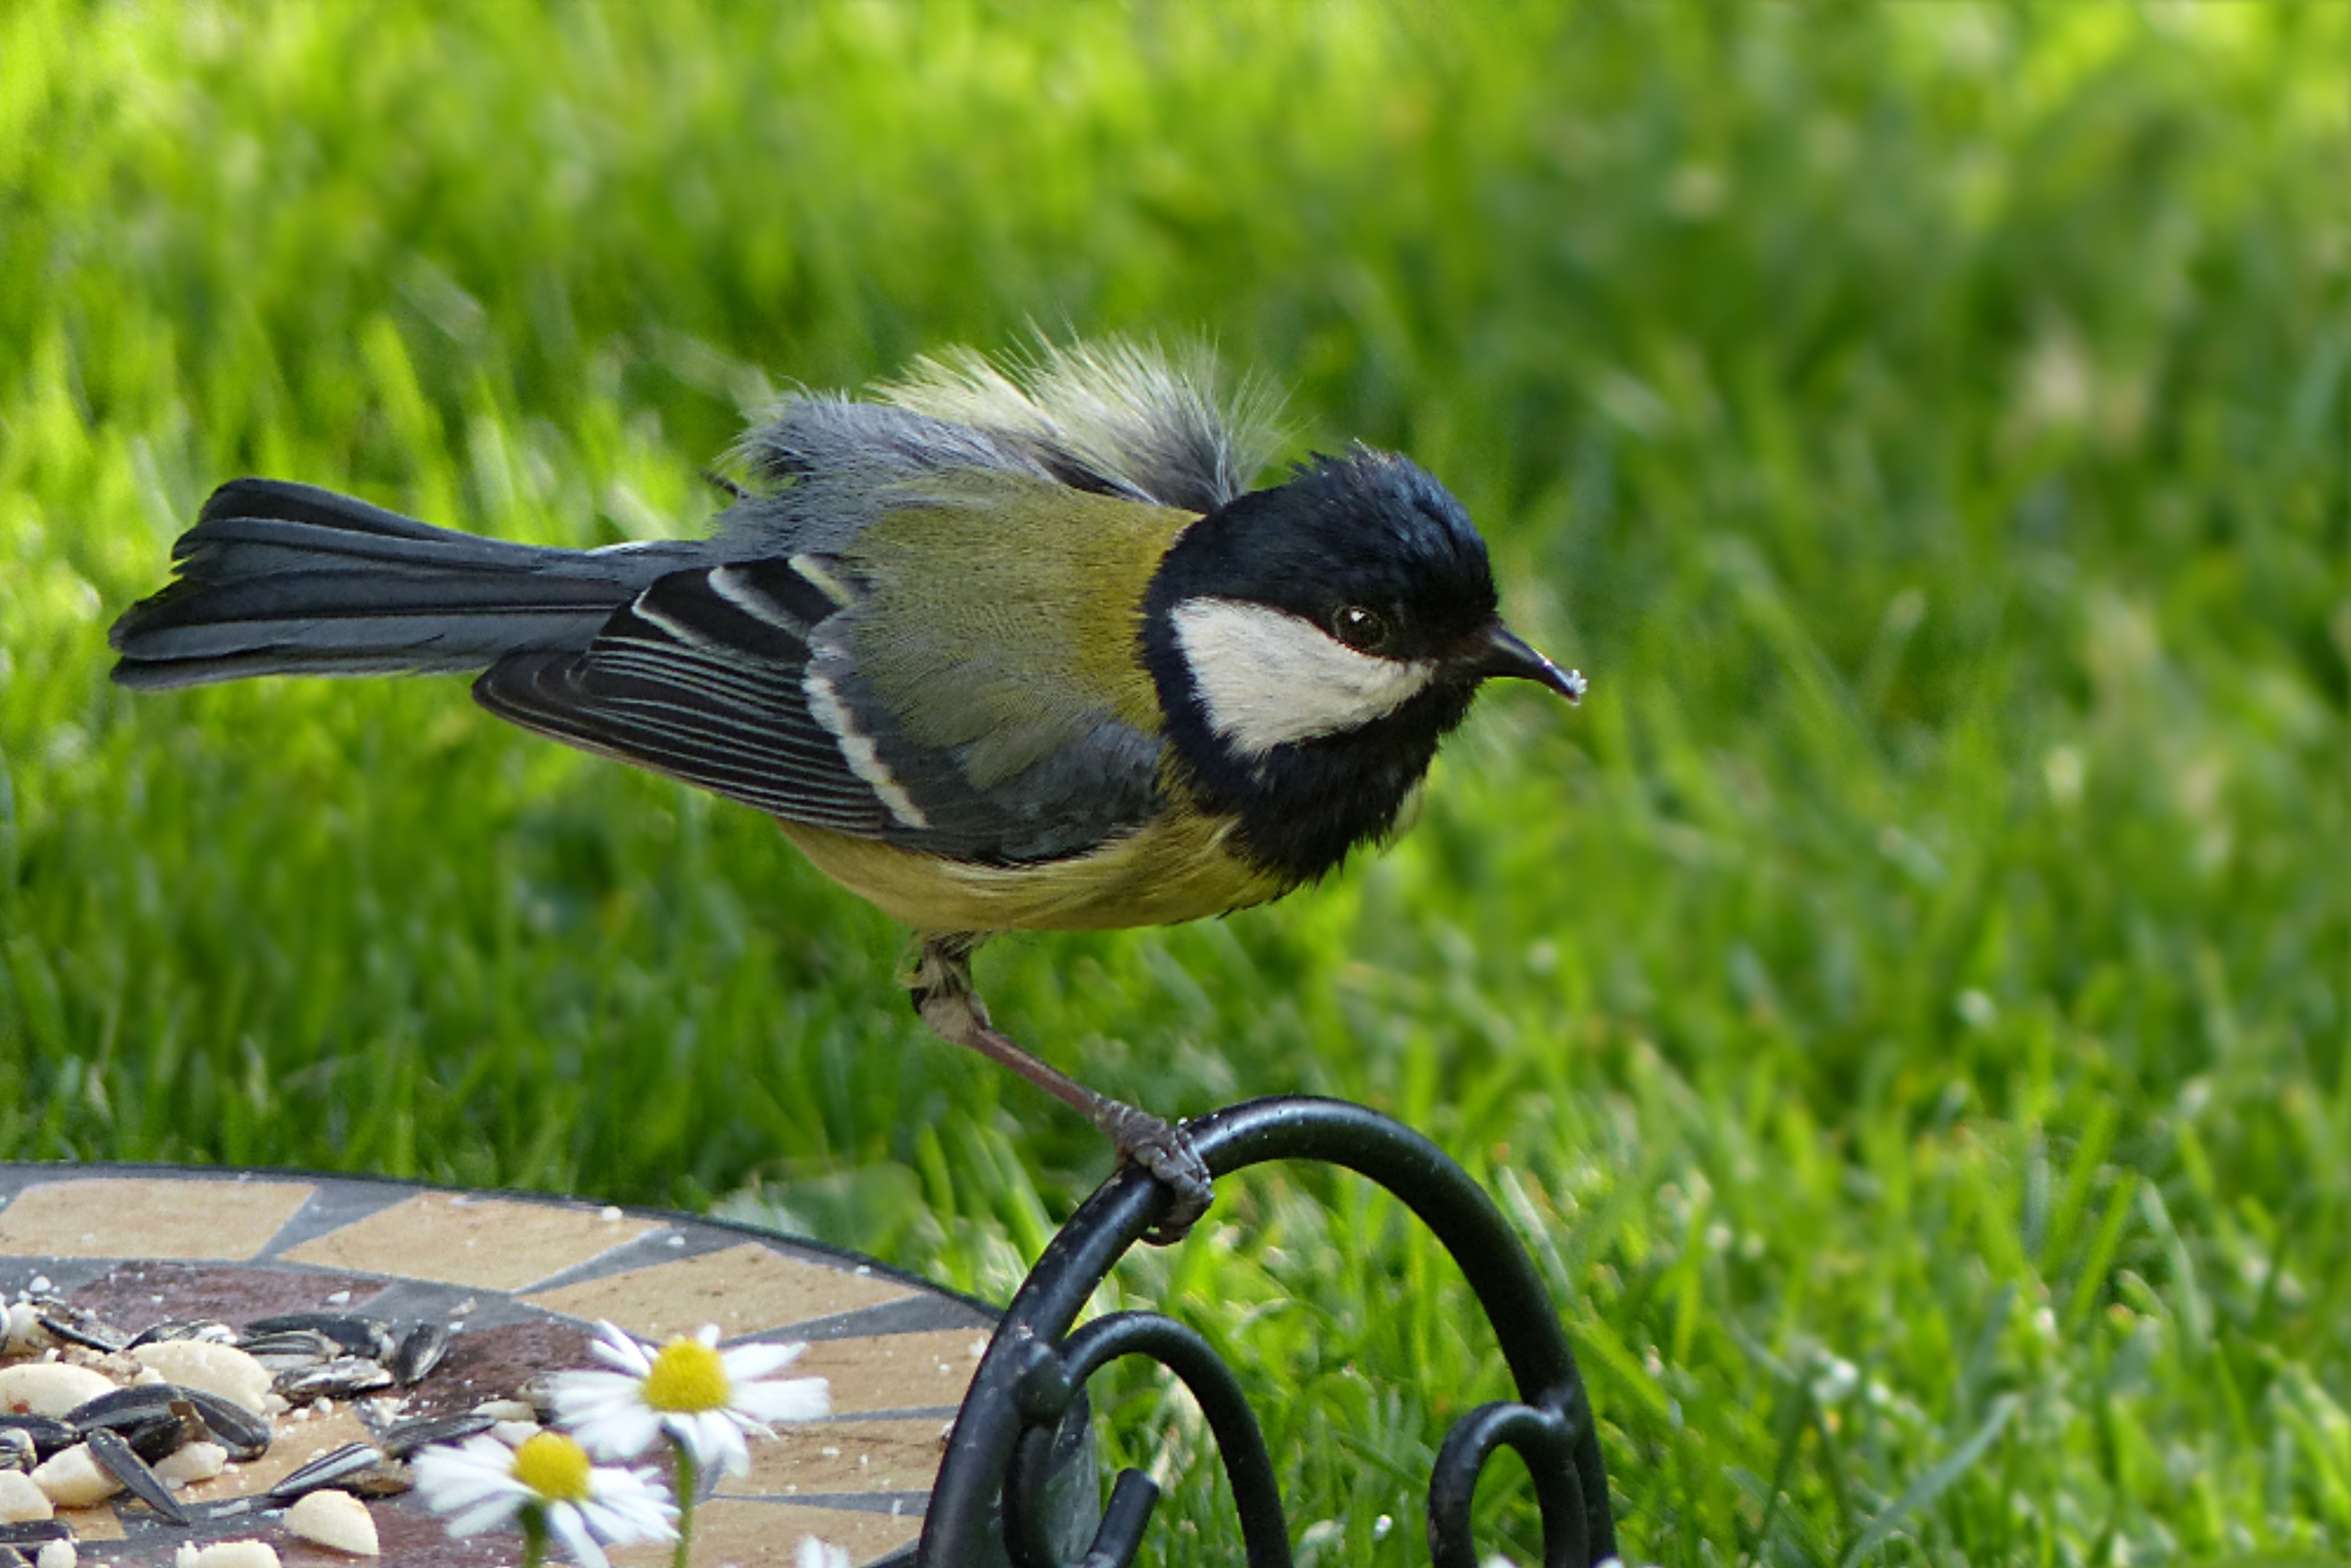
nature, branch, bird, flower, wildlife, beak, garden, fauna, songbird, vertebrate, tit, foraging, parus major, perching bird